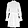
Label: Dress